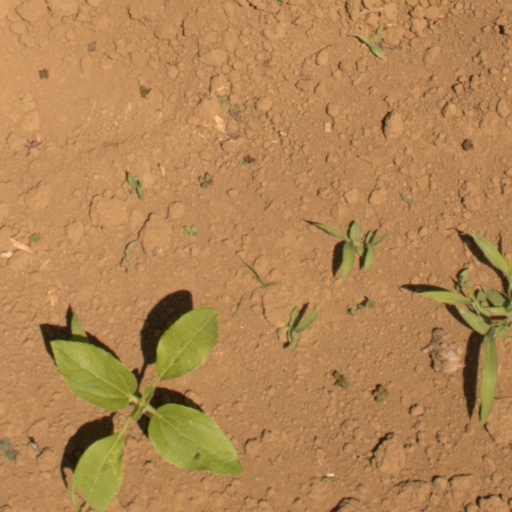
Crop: Jerusalem artichoke